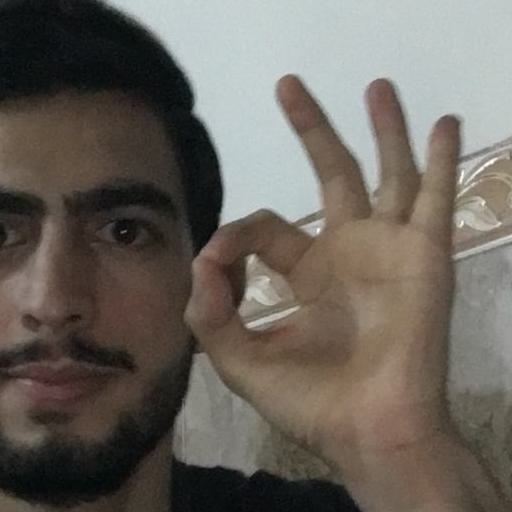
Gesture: ok